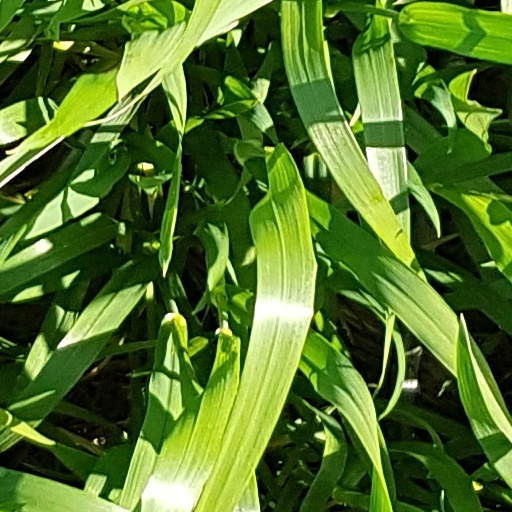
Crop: wheat